D & RG Narrow Gauge Trestle

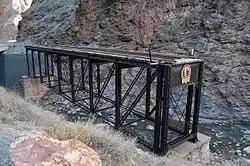
Cimarron Canyon trestle, October 2012

The D&RG Narrow Gauge Trestle, also known as the Cimarron Canyon trestle, is a narrow-gauge railroad deck truss bridge crossing the Cimarron River near Cimarron, Colorado. Located within the Curecanti National Recreation Area, the trestle is the last remaining railroad bridge along the Denver & Rio Grande Railroad's Black Canyon route, a narrow-gauge passenger and freight line that traversed the famous Black Canyon of the Gunnison between 1882 and the 1940s.